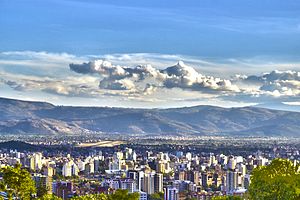
Cochabamba
Udsigt over Cochabamba
Cochabamba er en by i den centrale del af Bolivia, der med et indbyggertal på cirka 608.000 er landets tredjestørste by. Byen ligger i en dal af samme navn midt i Andesbjergene.